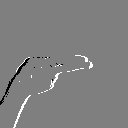
ASL letter: h